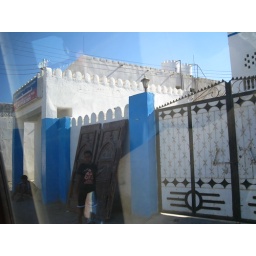
Boy standing near a set of carved doors next to a carpenter's in Tiwi village, taken through the window of the car.